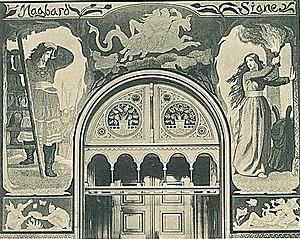
Dagmar Olrik est une artiste peintre et tapissière danoise.